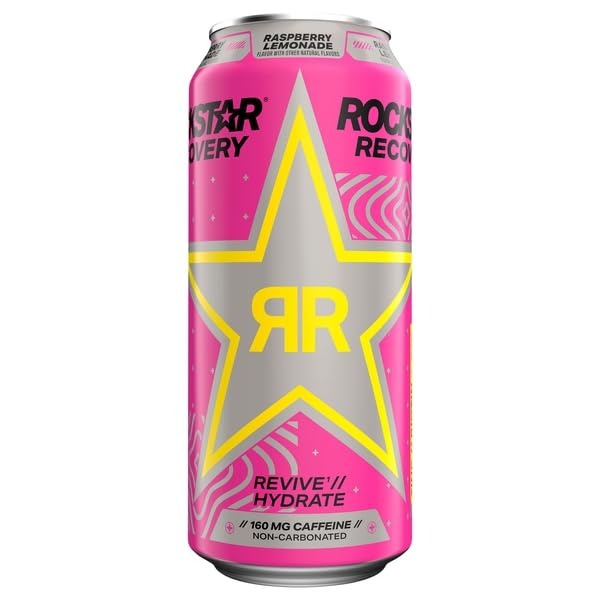
Item Name: Rockstar, Energy Drink Raspberry Lemonade, 16 Ounce
Product Description: Energy Drinks
Value: 16.0
Unit: Ounce

Price: 1.88